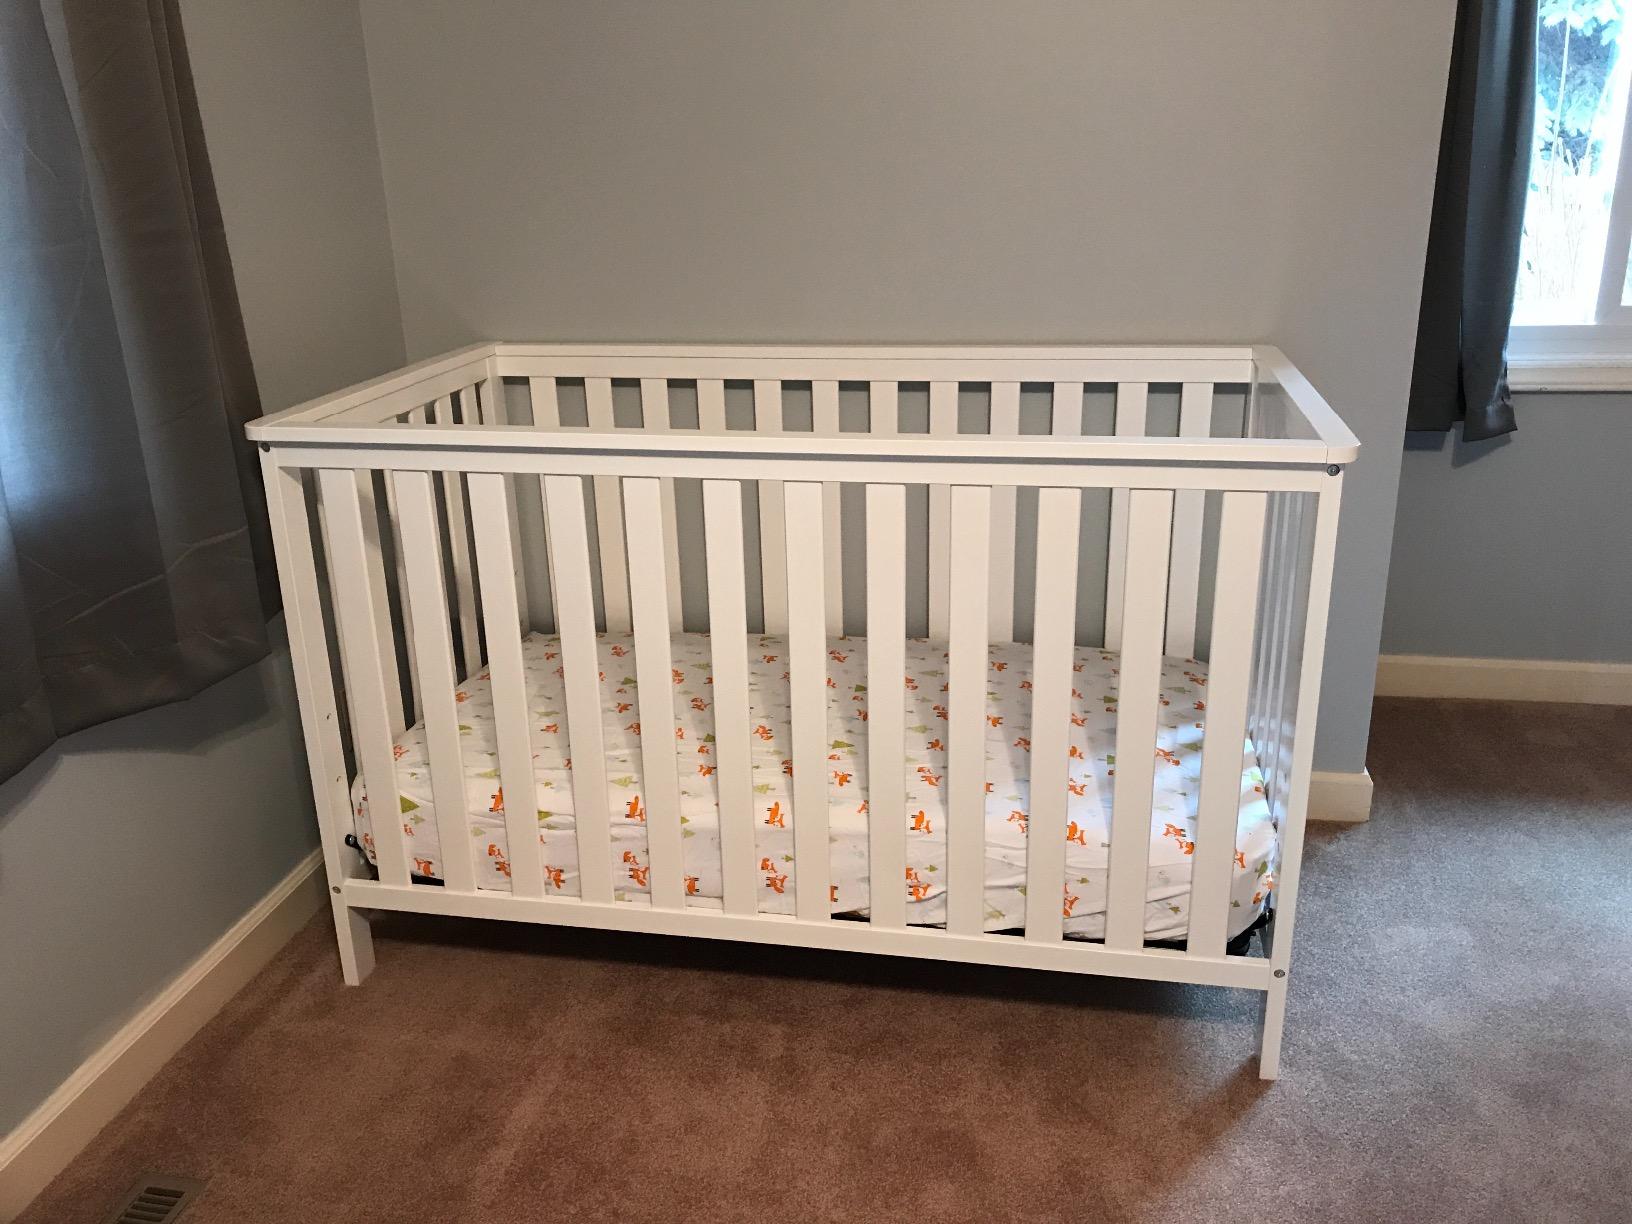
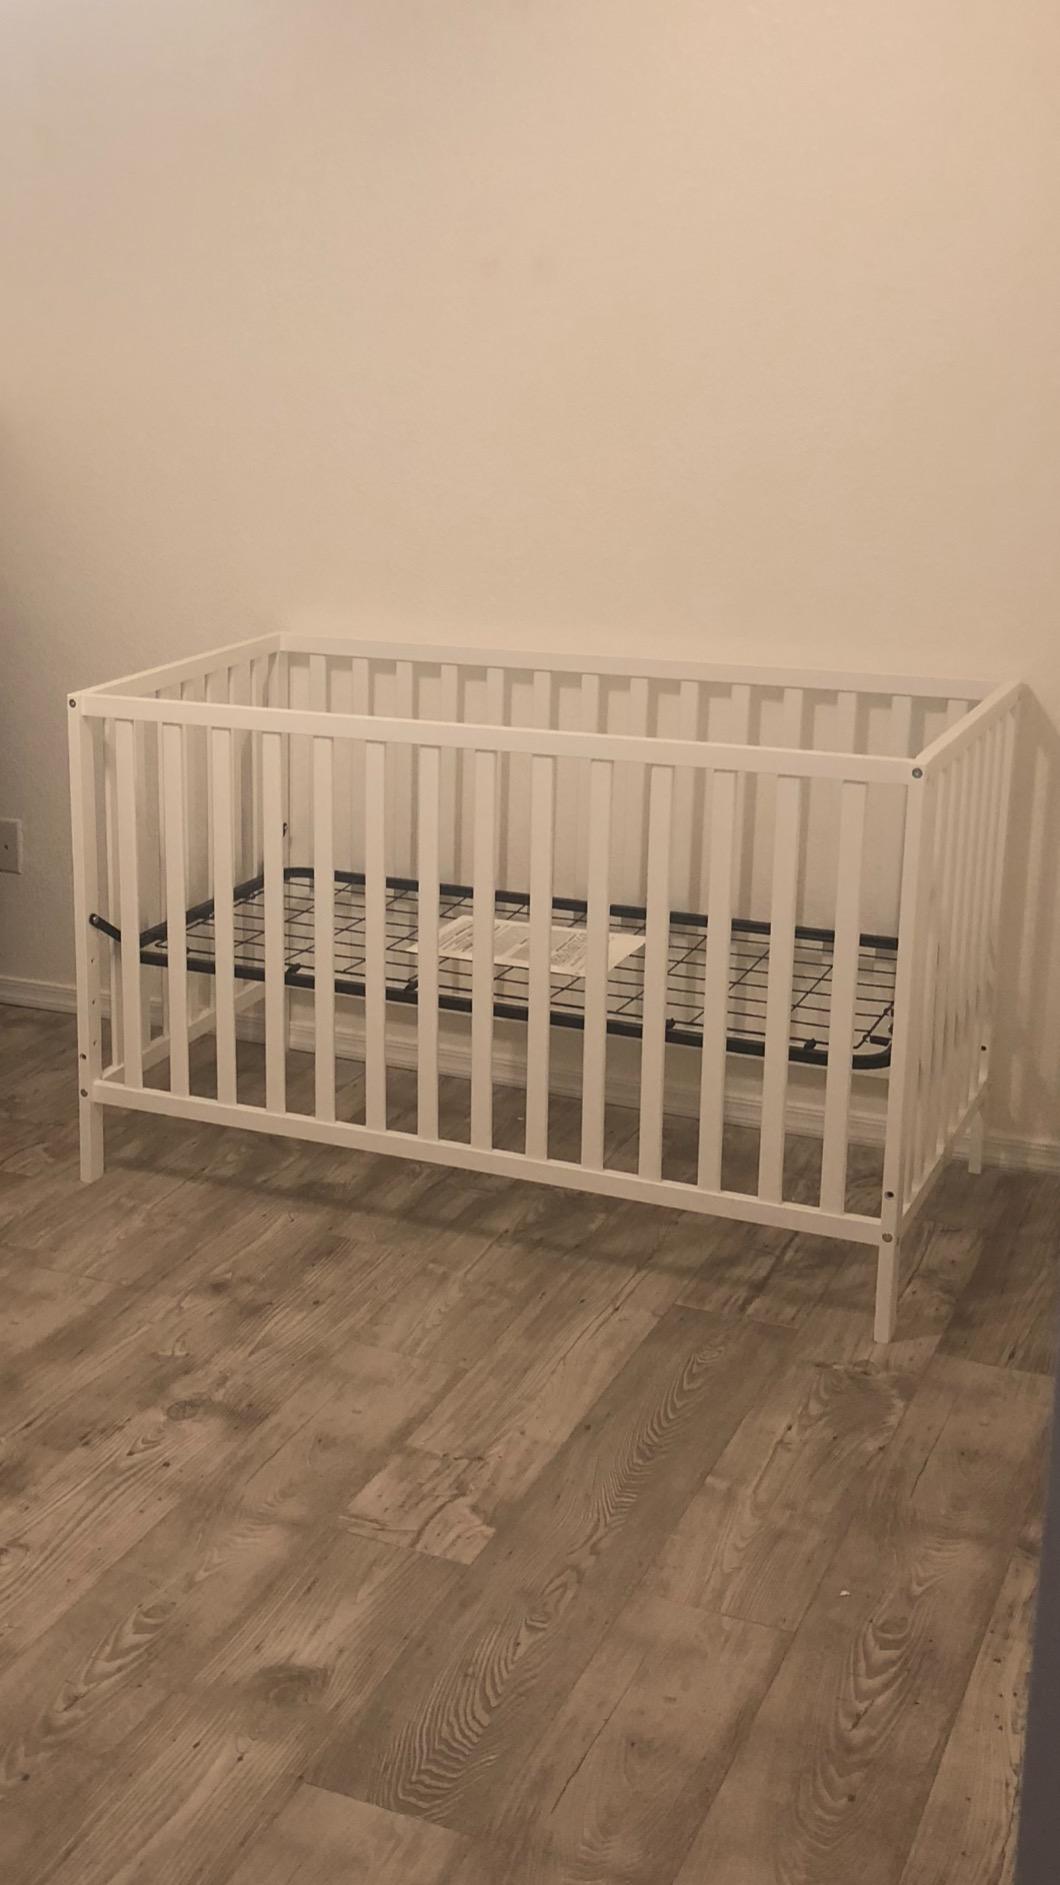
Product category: products_crib
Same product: no